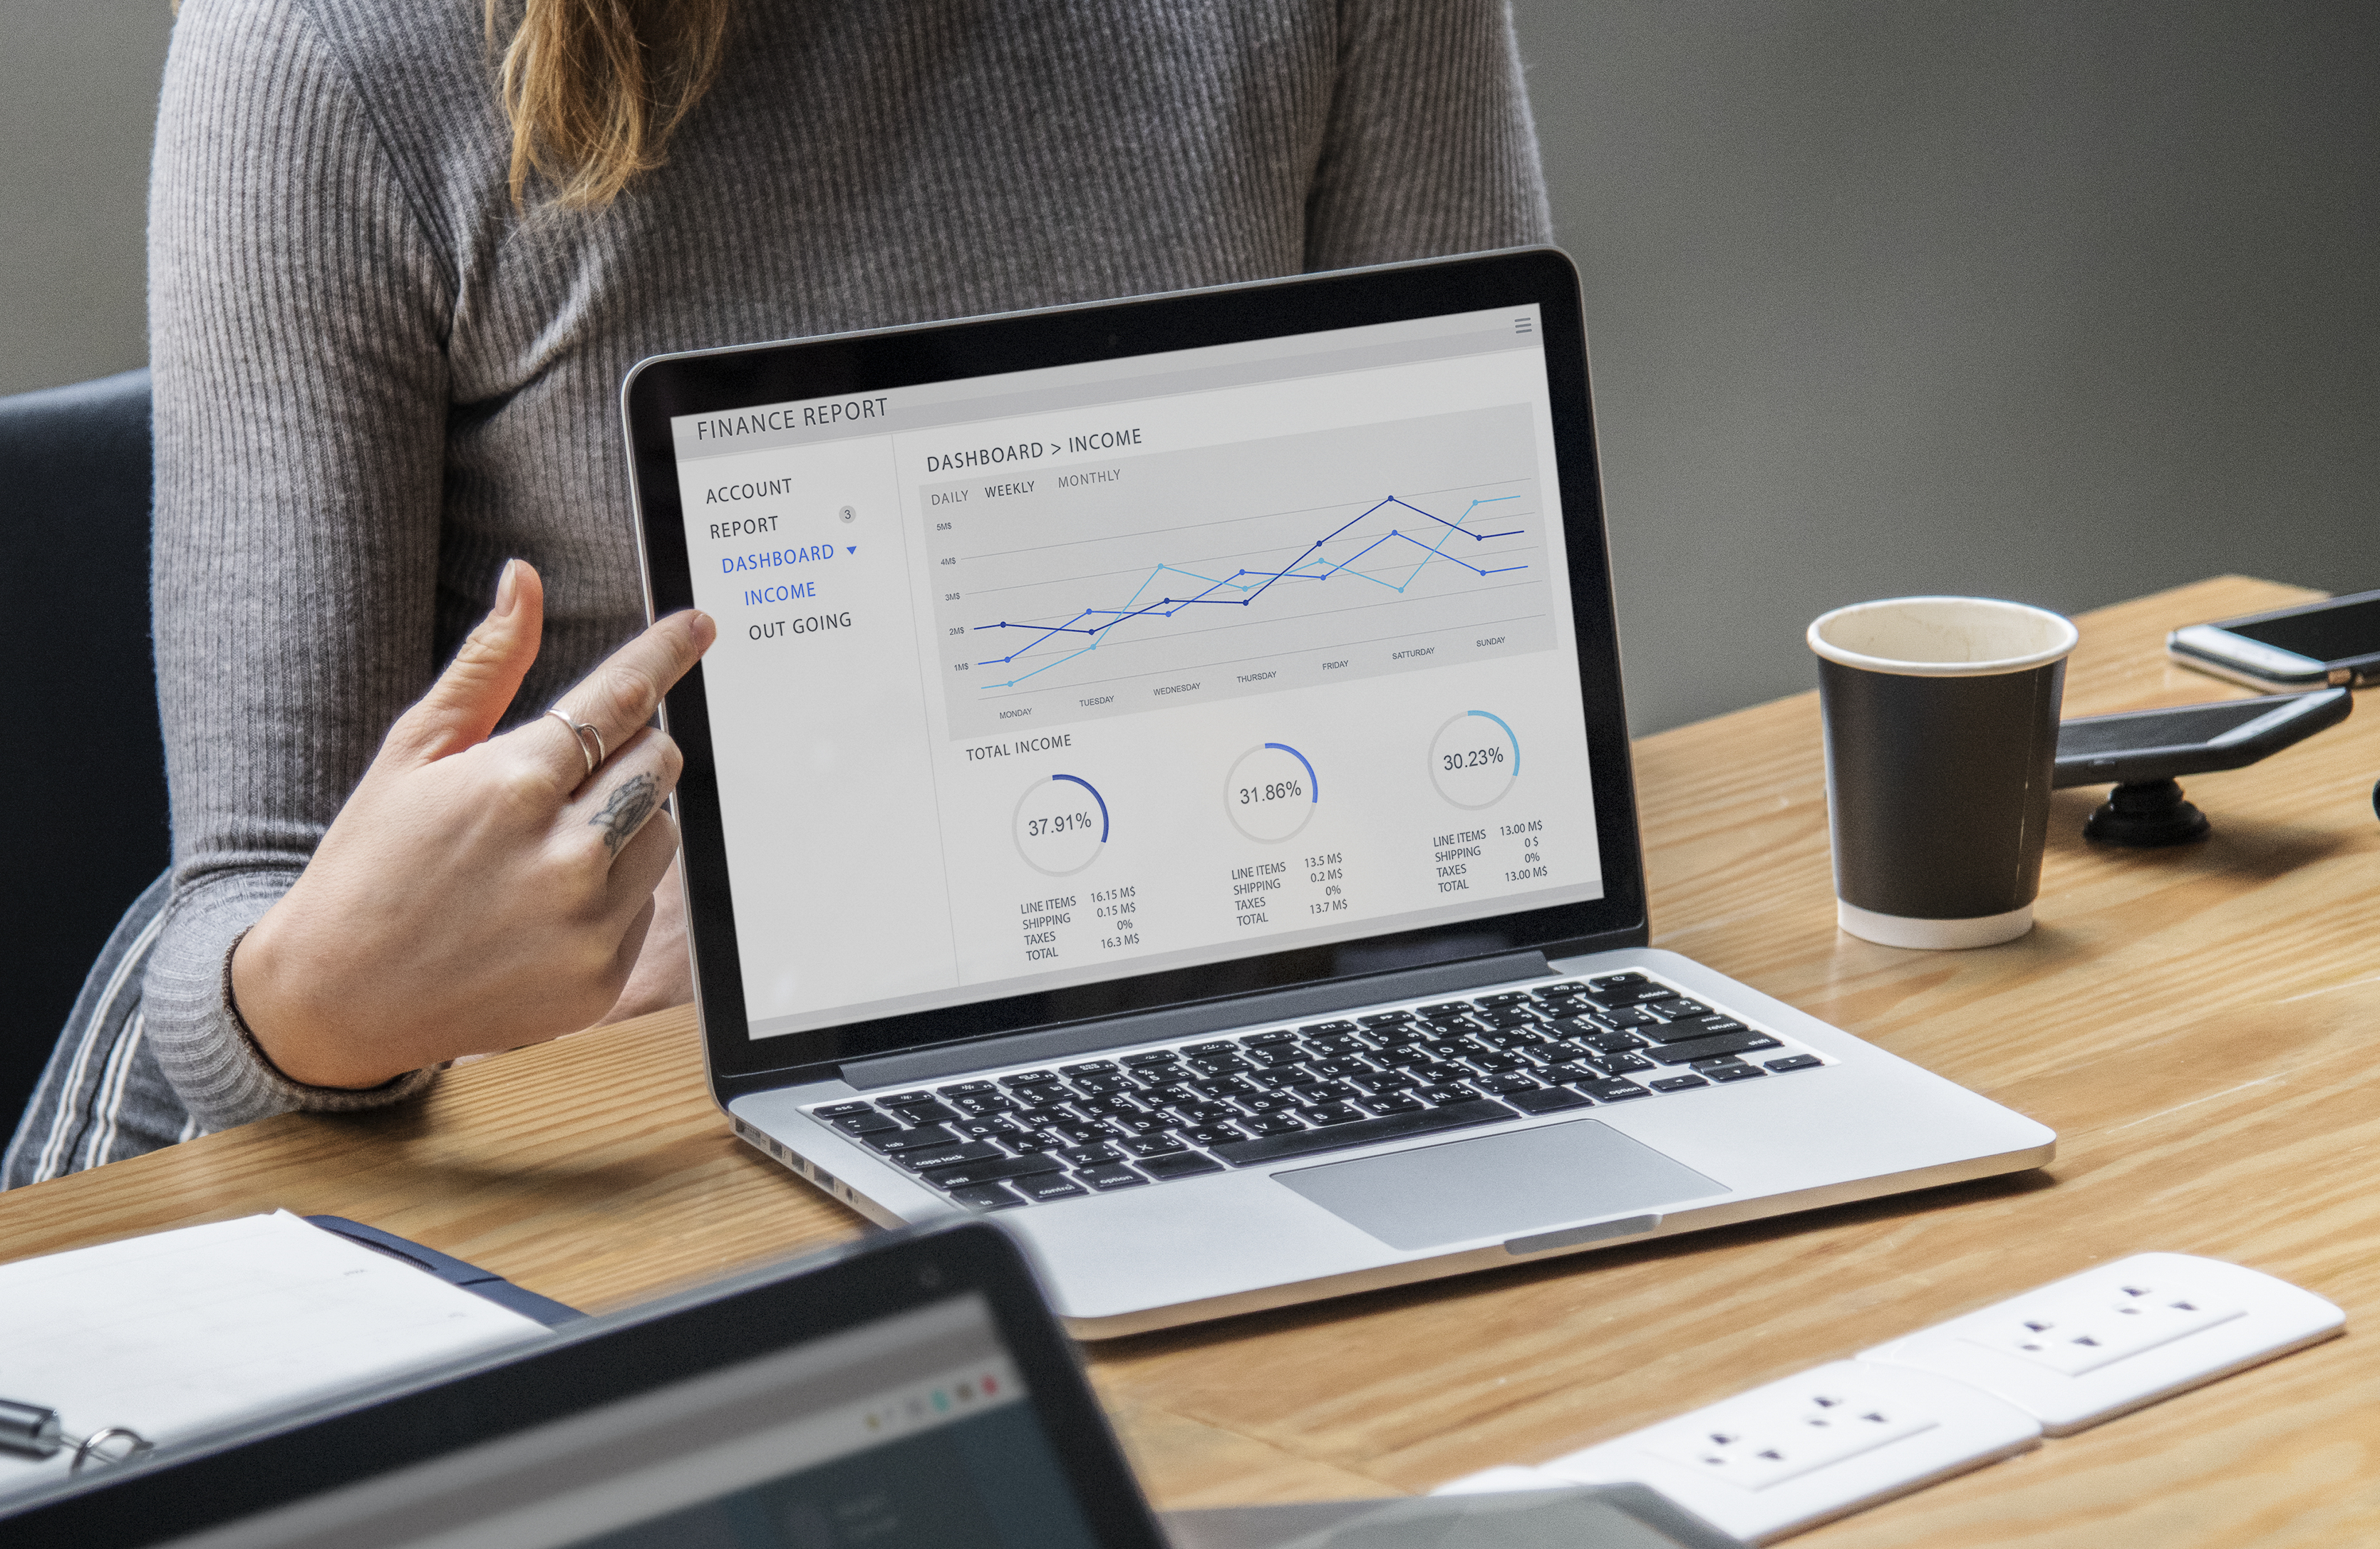
analysis, business, chart, computer, connection, copy space, corporate, data, design space, desk, desktop, device, digital, discussion, display, drink, electronic, entrepreneur, finance, graph, internet, job, laptop, meeting, monitor, network, notebook, occupation, office, partnership, portable, presentation, professional, screen, seminar, startup, strategy, success, technology, vision, worker, working, workplace, product, electronic device, gadget, personal computer, touchpad, computer keyboard, computer desk, drinkware, website, input device, mobile device, furniture, netbook, multimedia, output device, display device